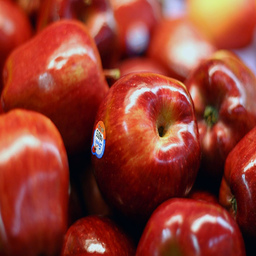
Label: Apple